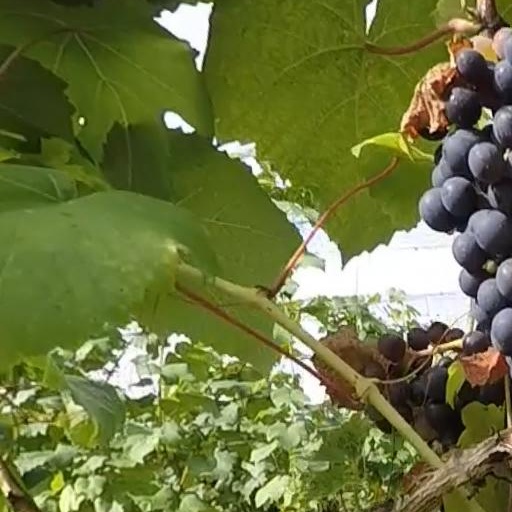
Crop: grape